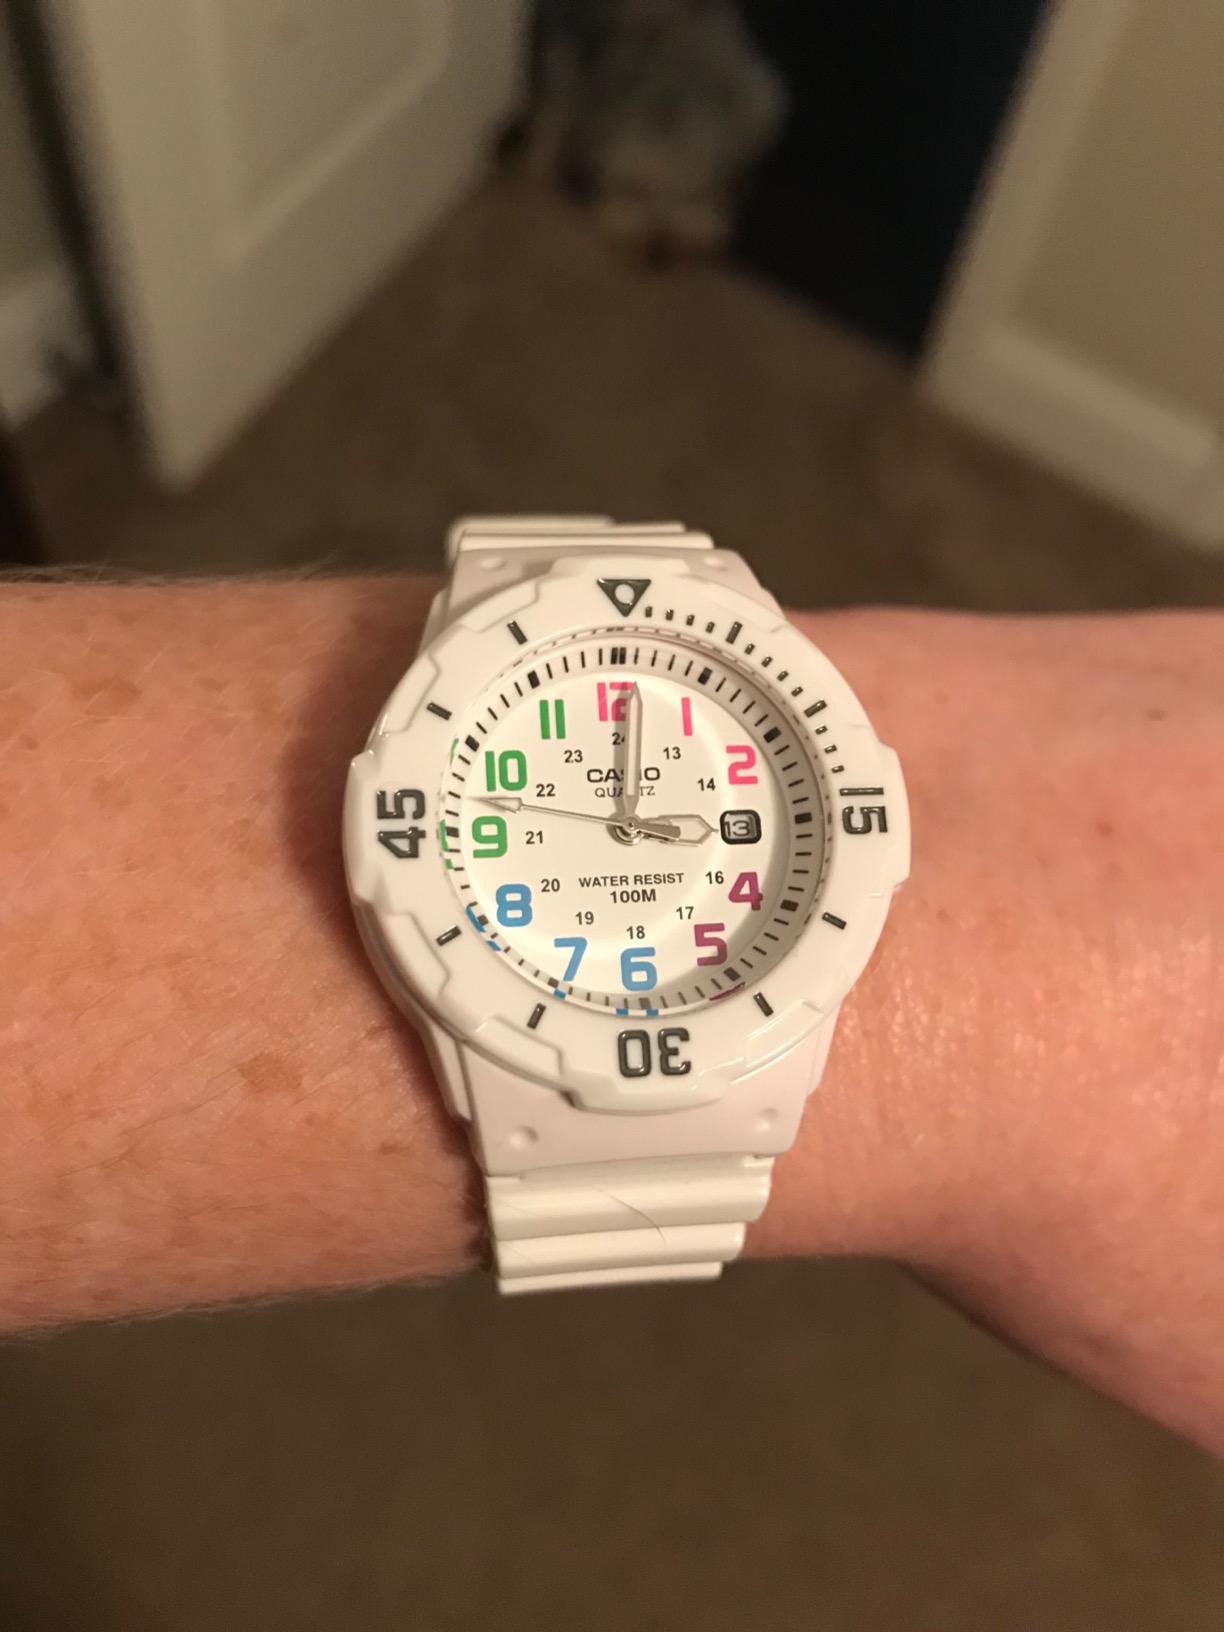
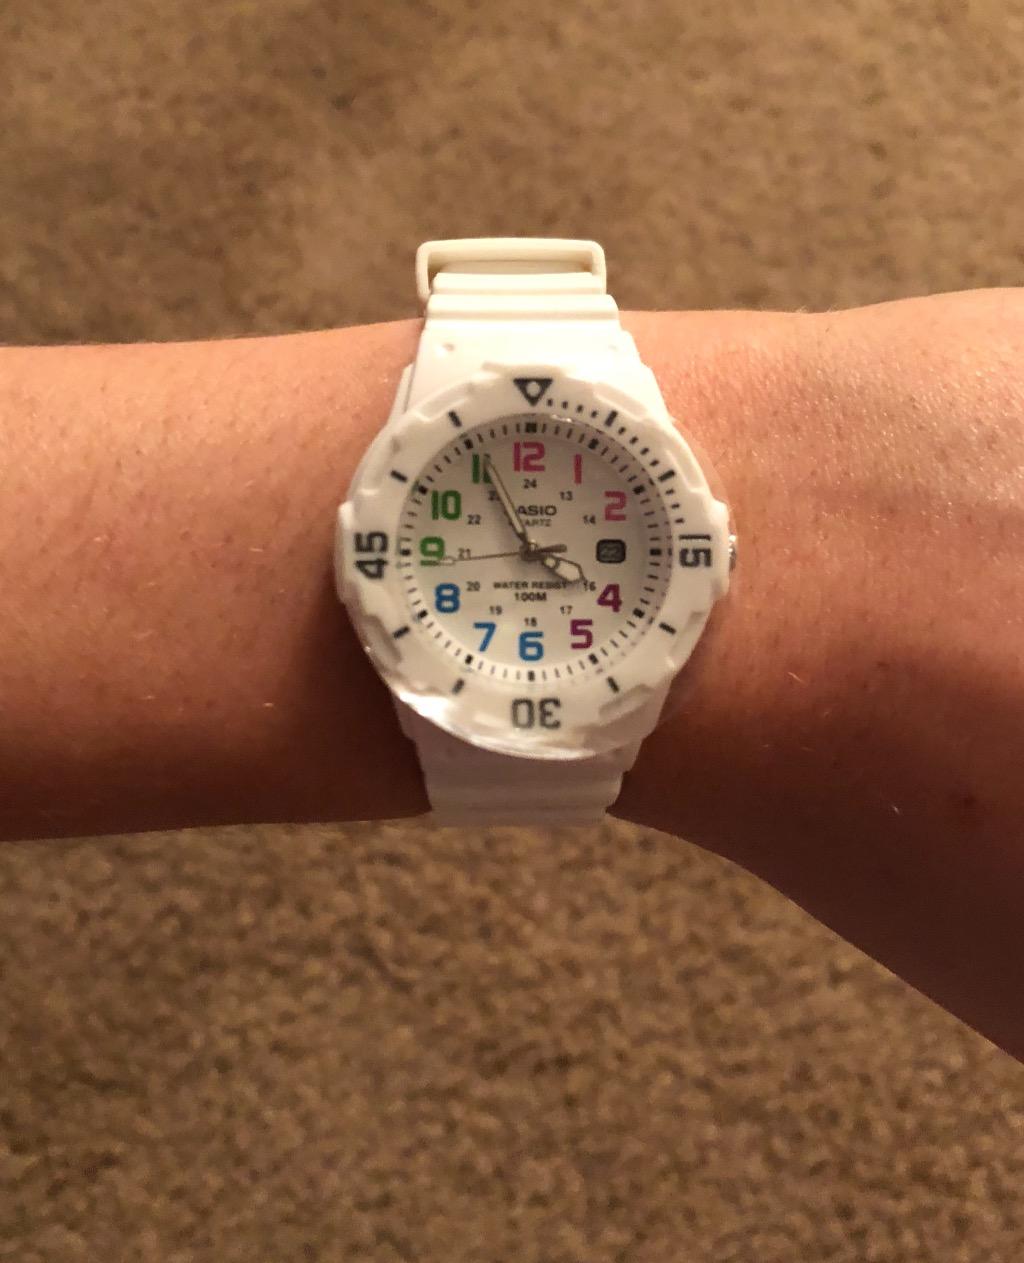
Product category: accessories_watch
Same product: yes